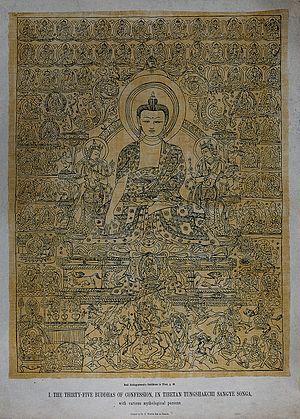
Les Trente-Cinq Bouddhas de Confession sont connus dans un soutra Mahāyāna en sanskrit, Triskandhadharmasutra, qui décrit la pratique de la purification par la confession et les prosternations vers ces Bouddhas.